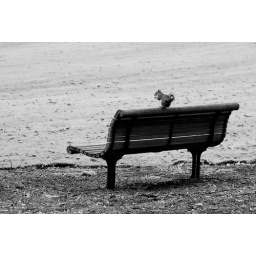
Will be back here in the Spring when the grass is green :)